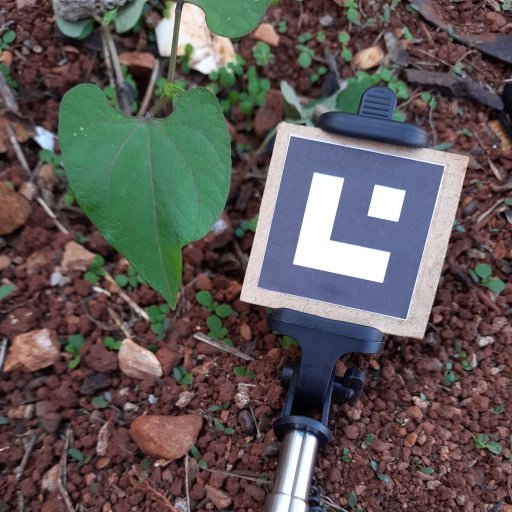
Observations: wavy surface, no eating holes, under shade, with soild dust